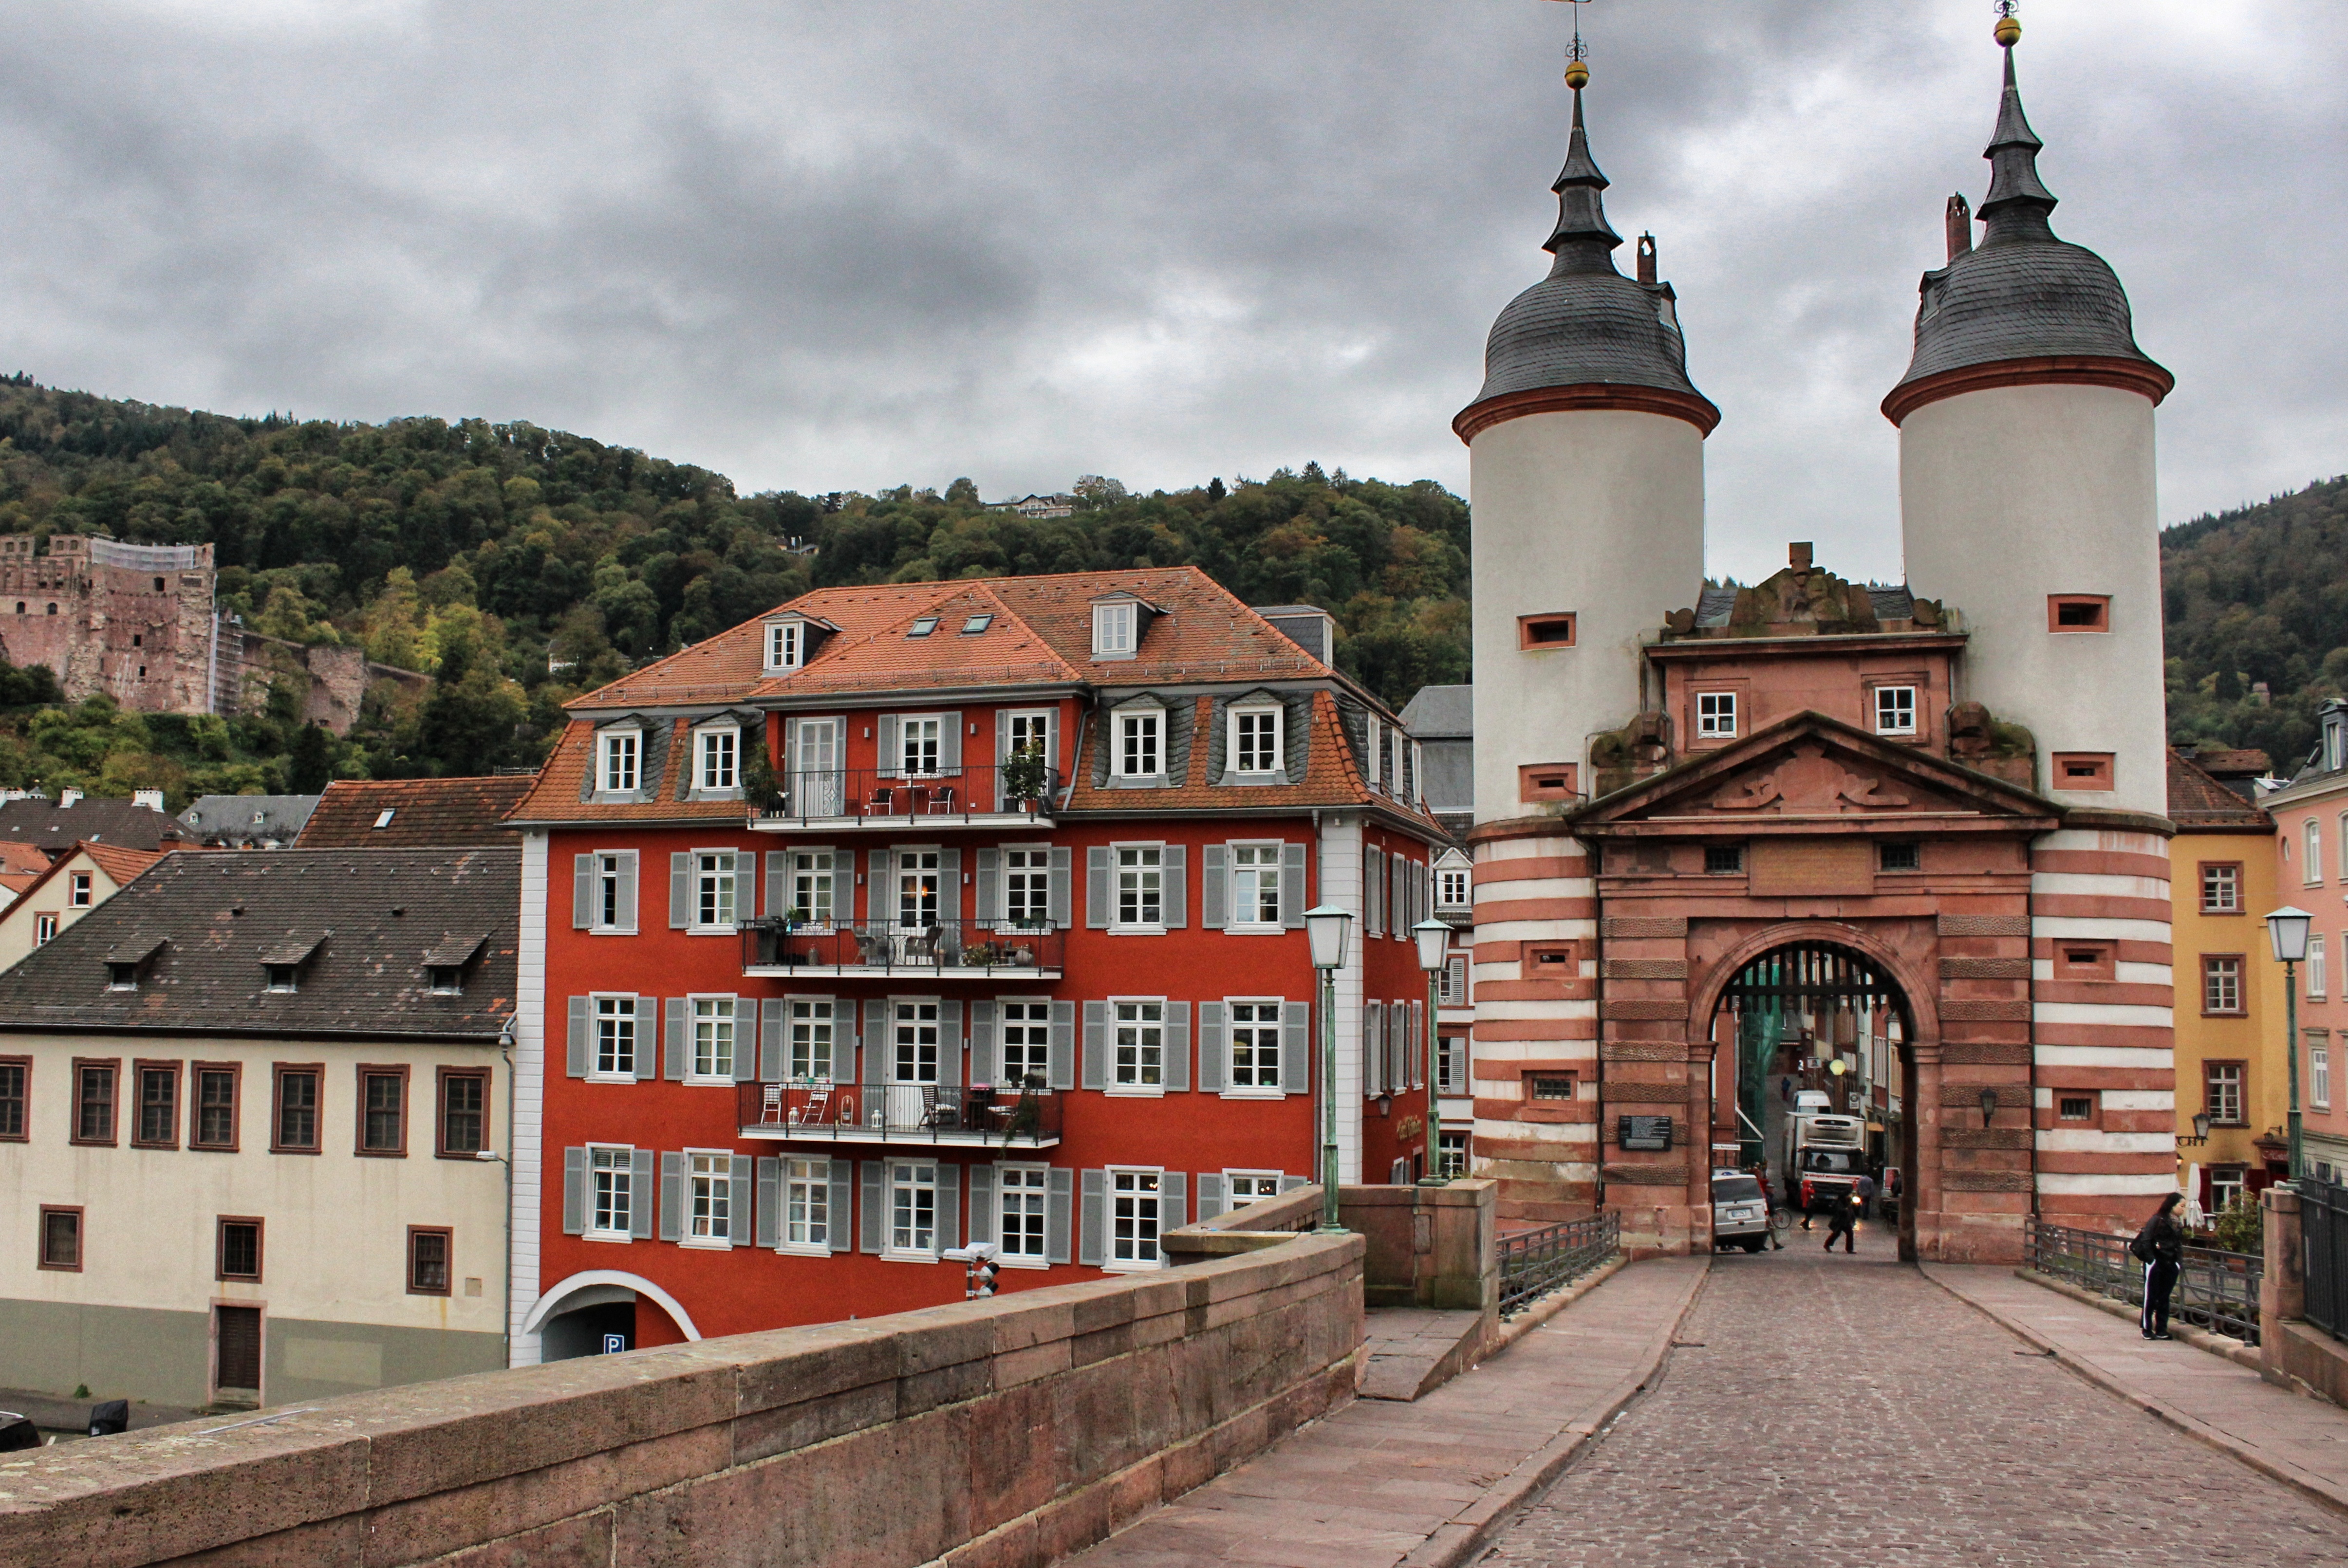
architecture, bridge, town, chateau, old, river, monument, cityscape, travel, transport, europe, tower, landmark, historic, waterway, houses, monastery, history